Nicolas Huss

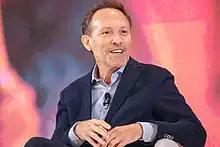
Huss in November 2022

Nicolas Huss (born 27 August 1964) is a French businessman, and previous chief executive officer of Ingenico Group.